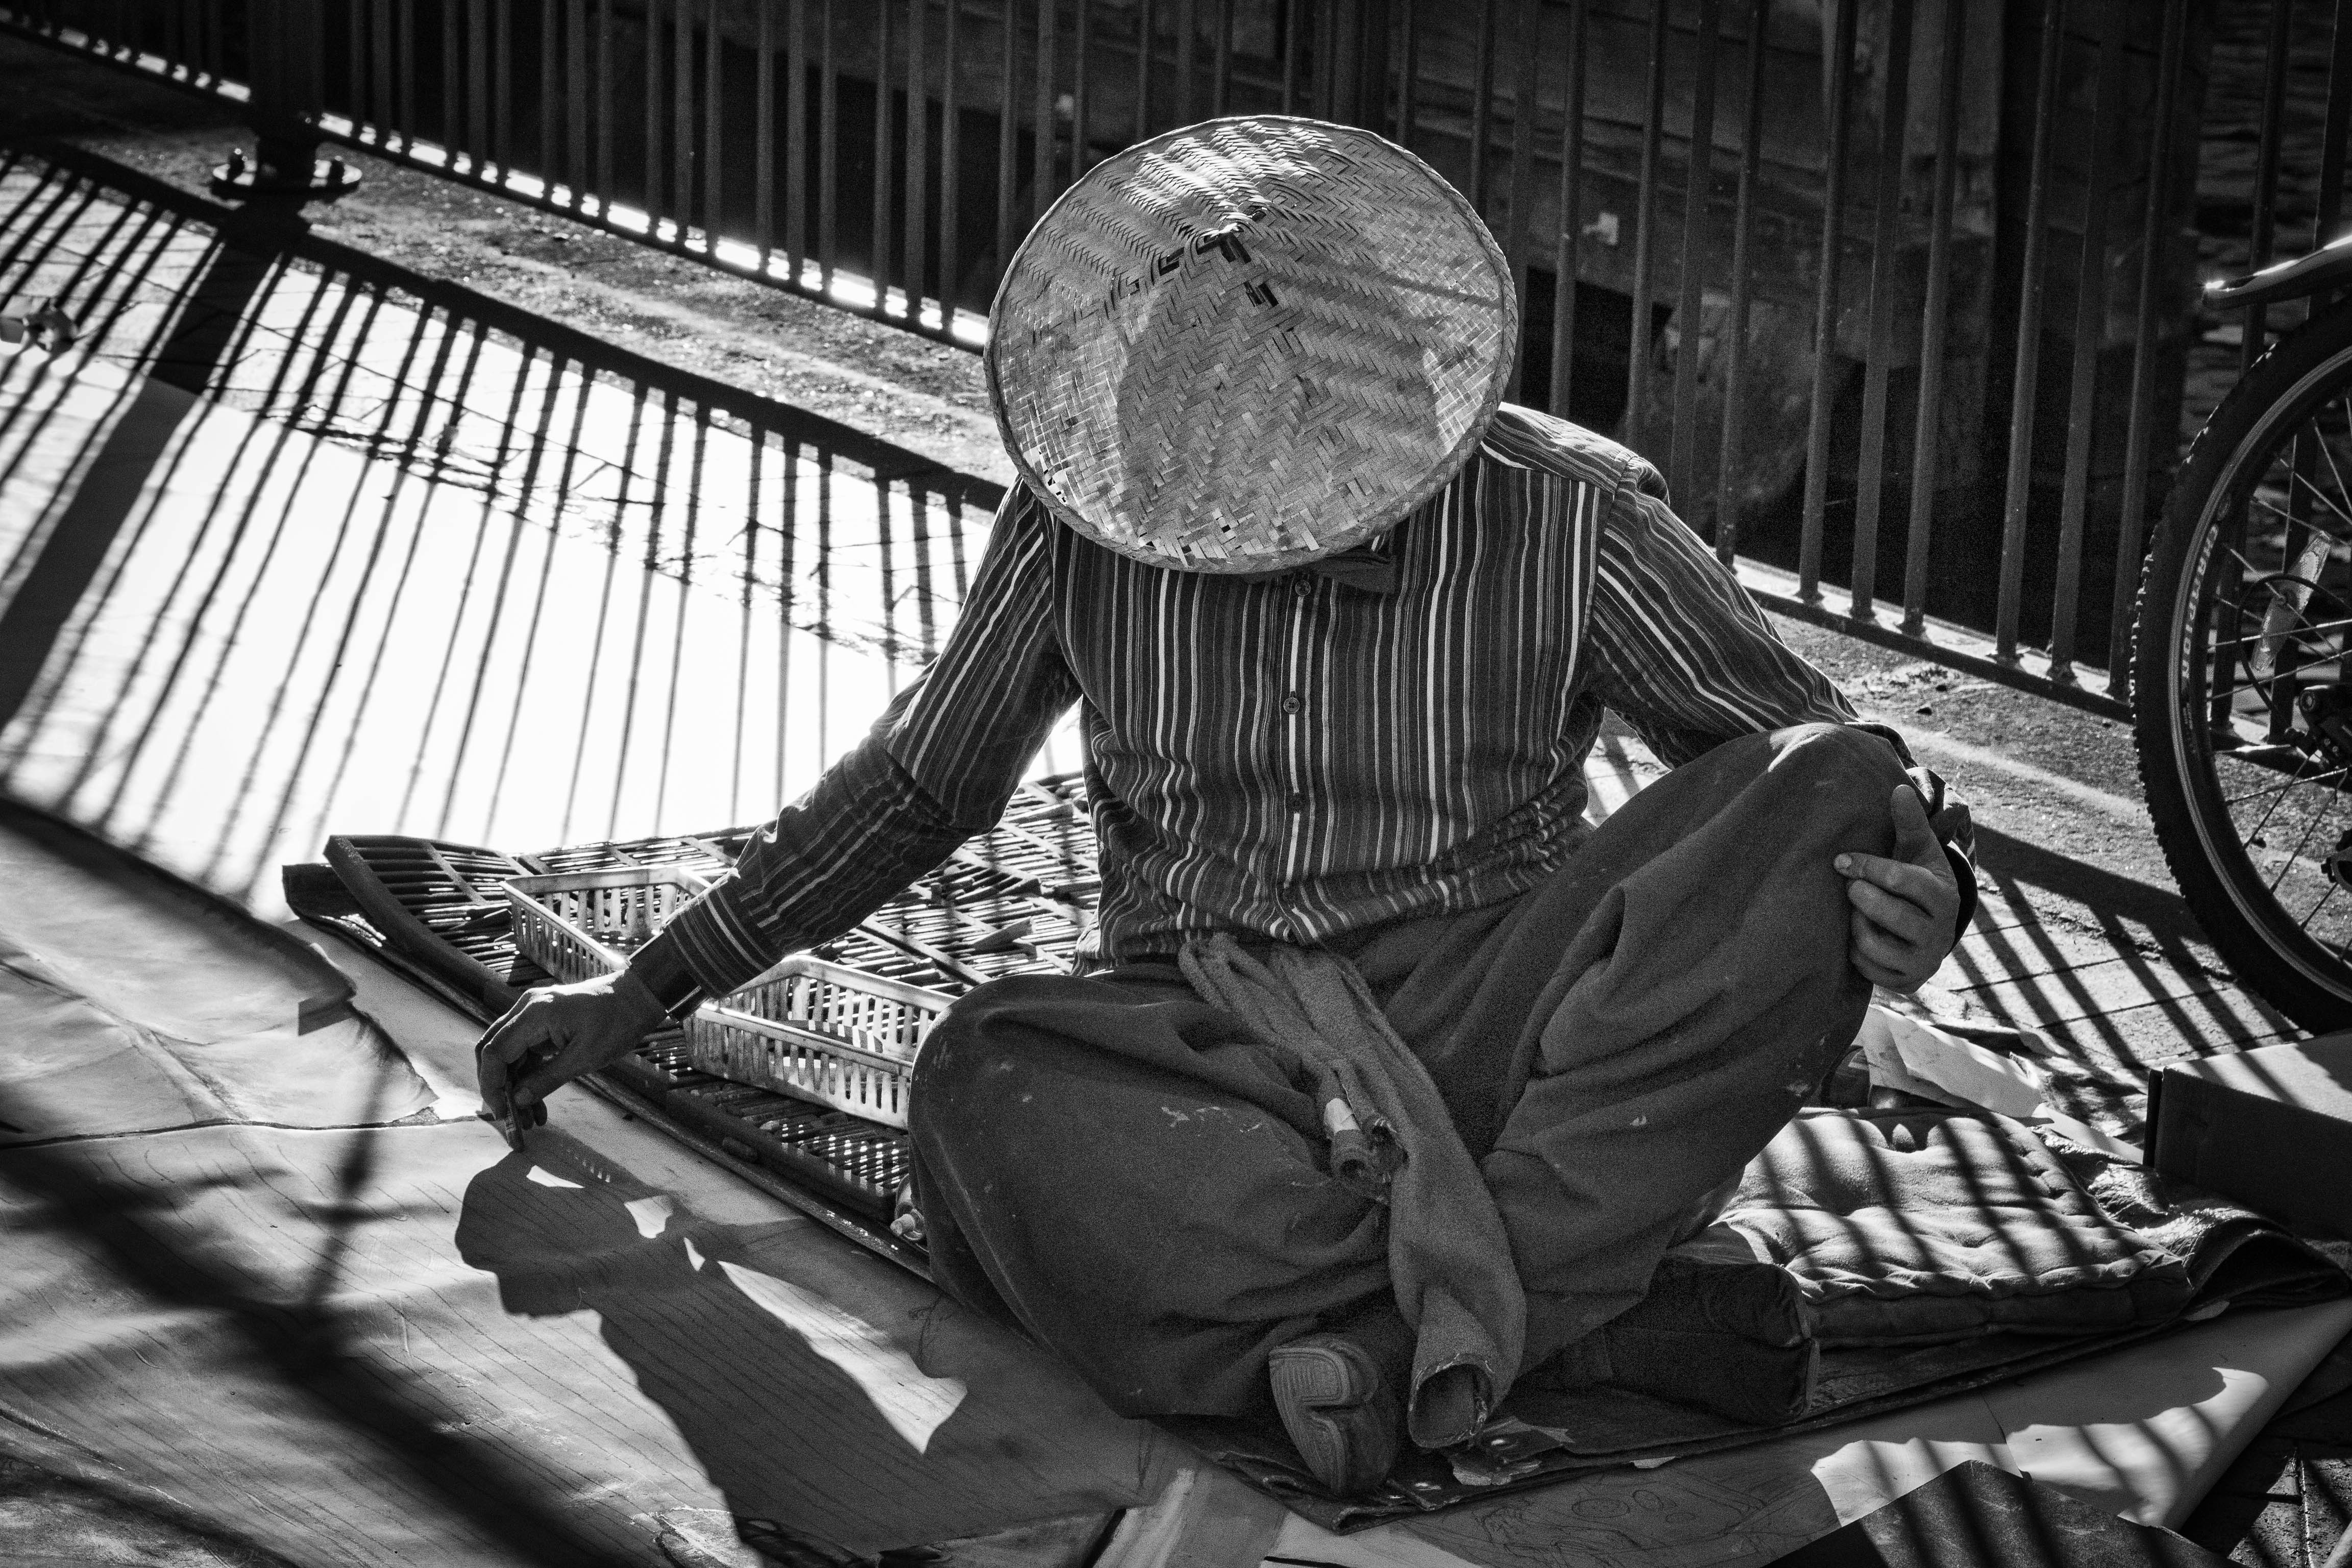
black and white, white, street, photography, sitting, black, monochrome, monochrome photography, film noir, human positions